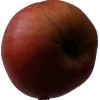
Label: Apple 17